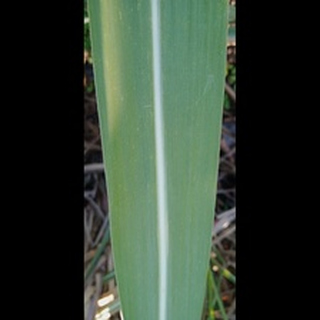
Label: healthy_sugarcane